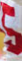
Number: 5